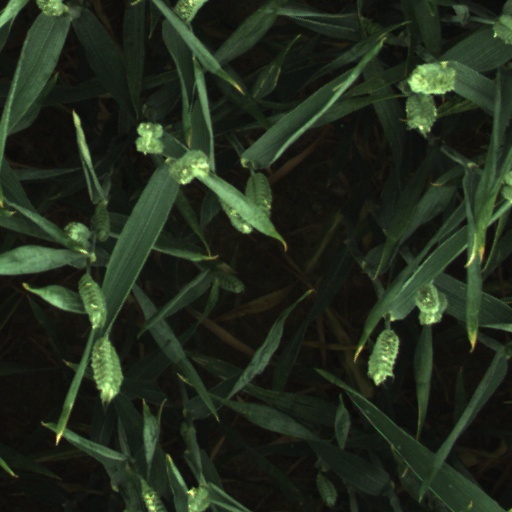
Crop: wheat